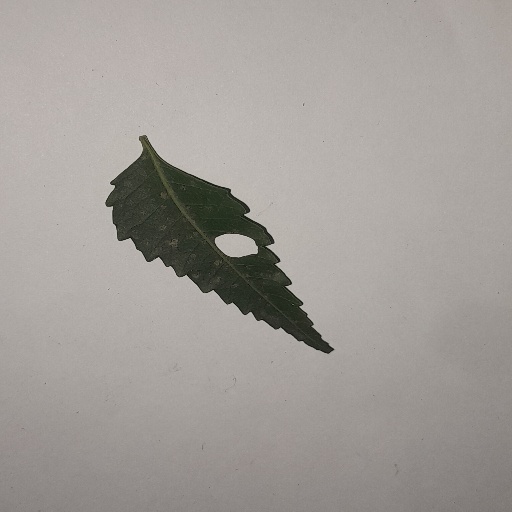
Species: Neem
Leaf condition: Shot Hole Leaf